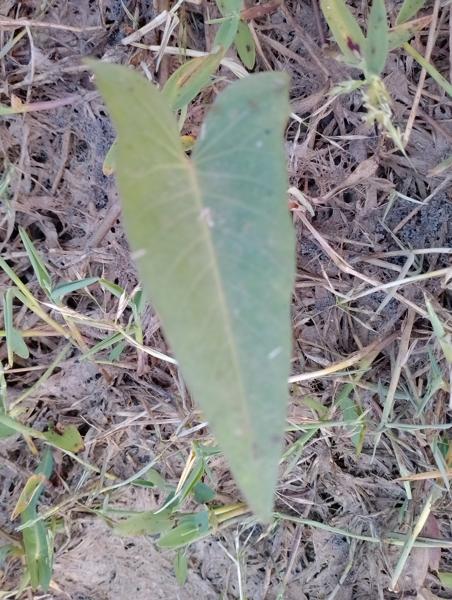
Weed species: Ipomoea aquatic